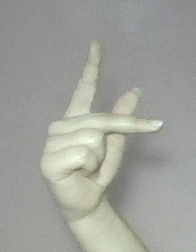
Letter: dha